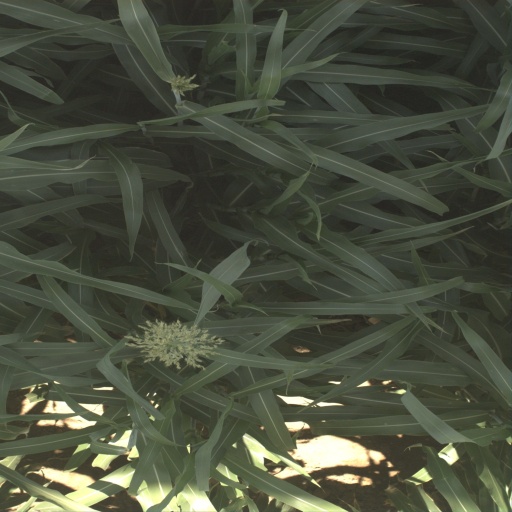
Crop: sorghum